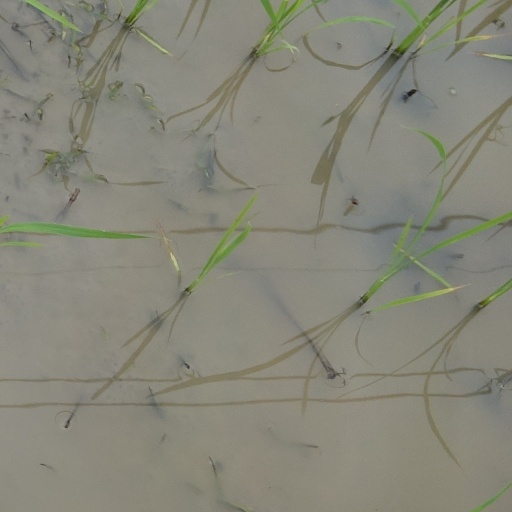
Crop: rice